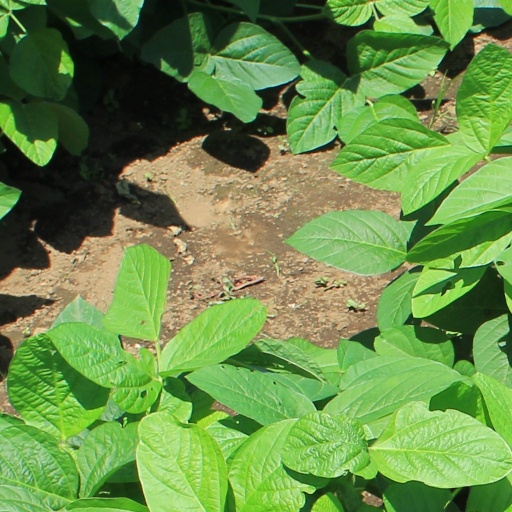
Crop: soybean